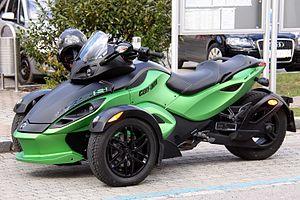
Can-Am Spyder RSS, 2013 Svenska: Can-Am Spyder RSS 2013